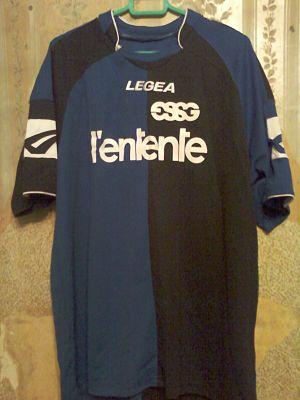
Maillot home de l'Entente Sannois-Saint-Gratien lors des saisons 2007-2008 et 2008-2009
Legea est un équipementier sportif italien. L'entreprise a été créée en 1993 par Giovanni Acanfora, Emilia Acanfora, Luigi Acanfora